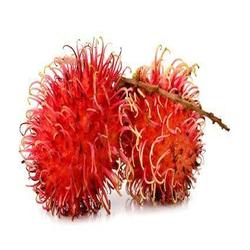
Label: Rambutan